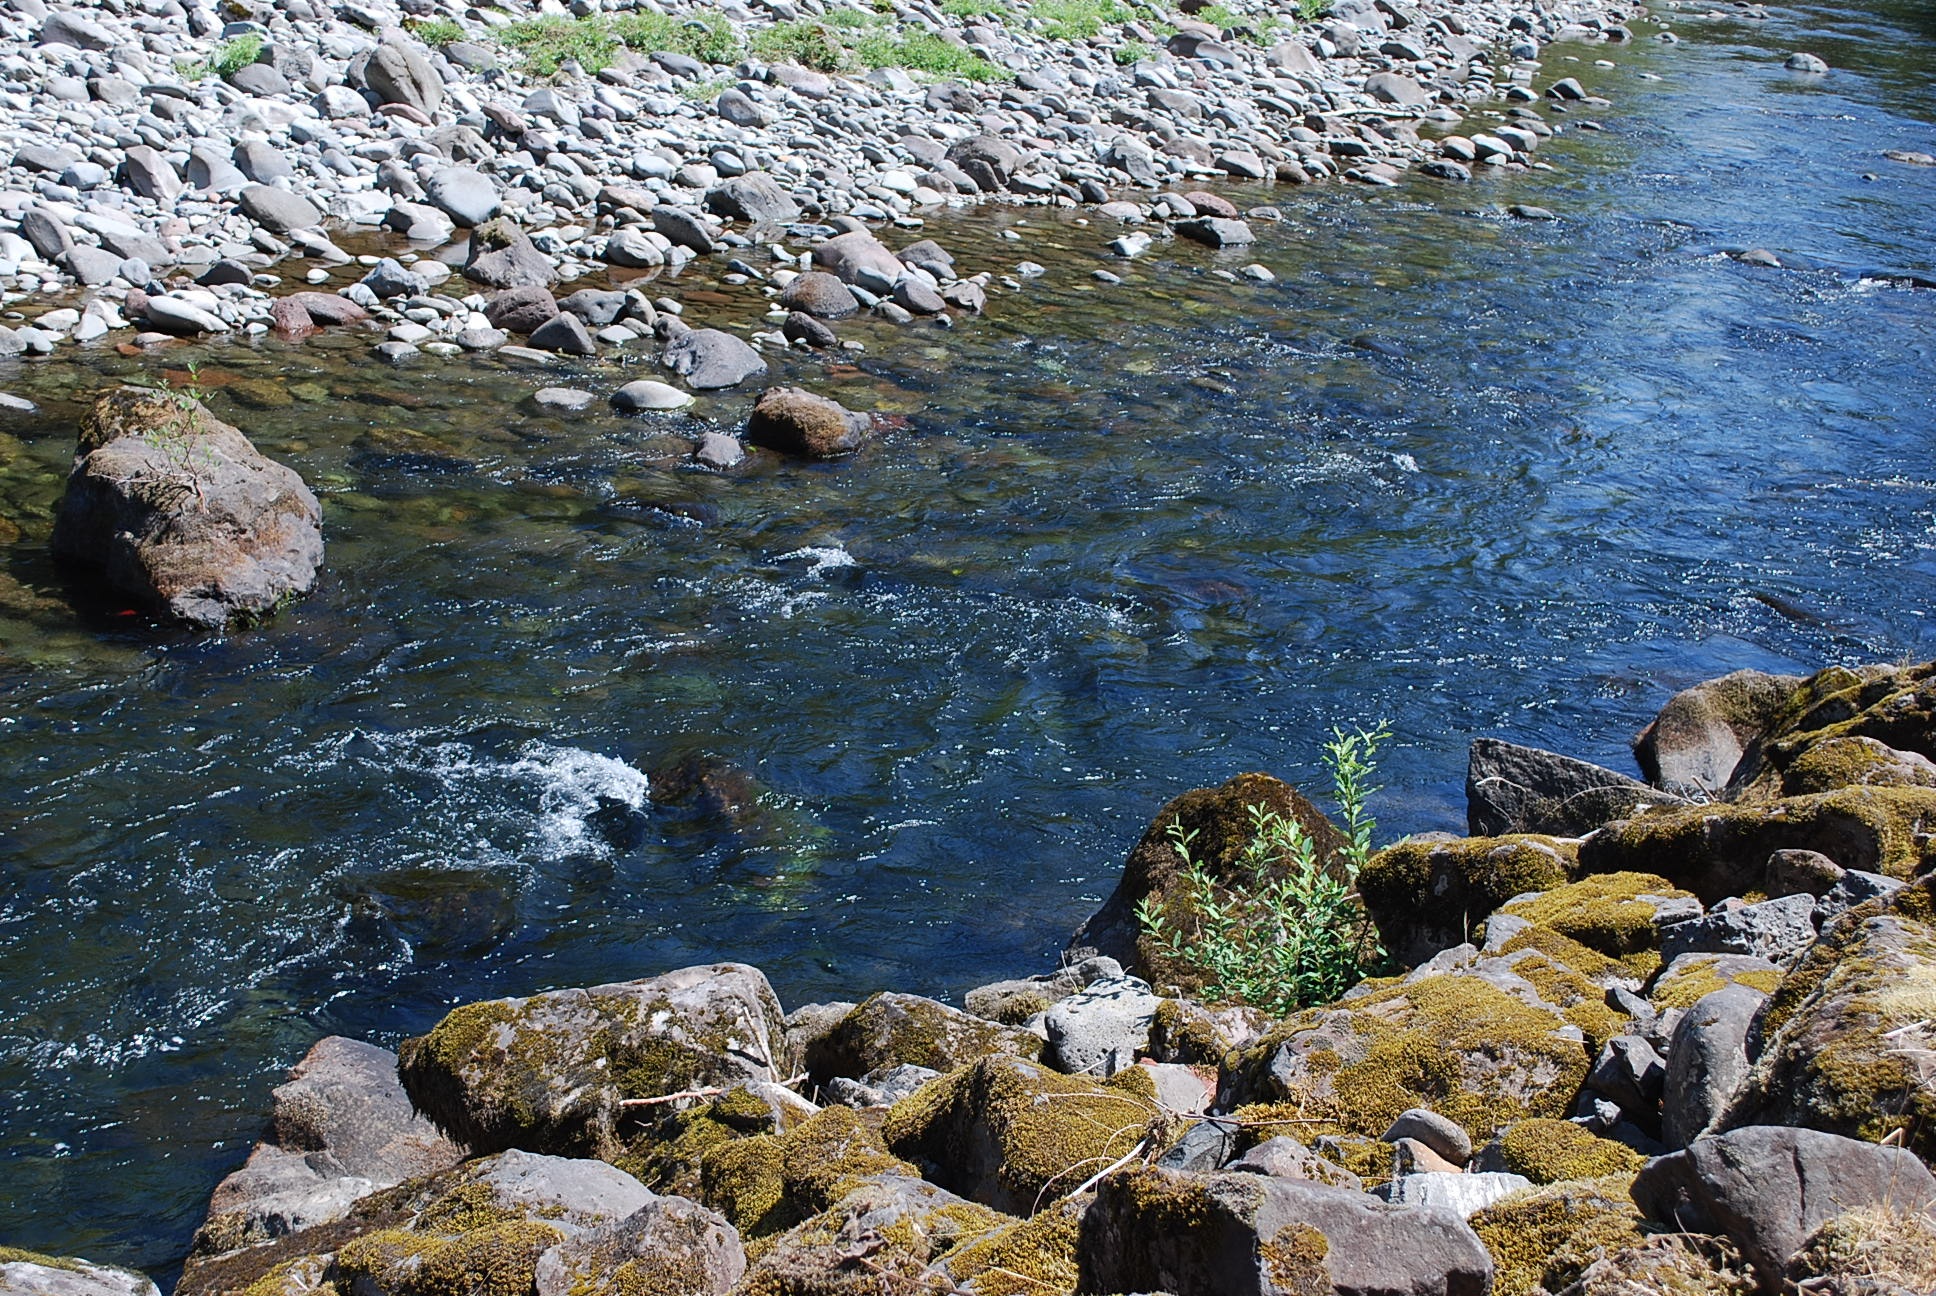
sea, water, rock, shore, flower, river, stream, rapid, body of water, geology, watercourse, oregon, stream bed, landform, mount hood, tide pool, salmon river